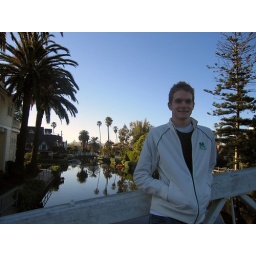
bridge in venice beach